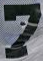
Number: 7